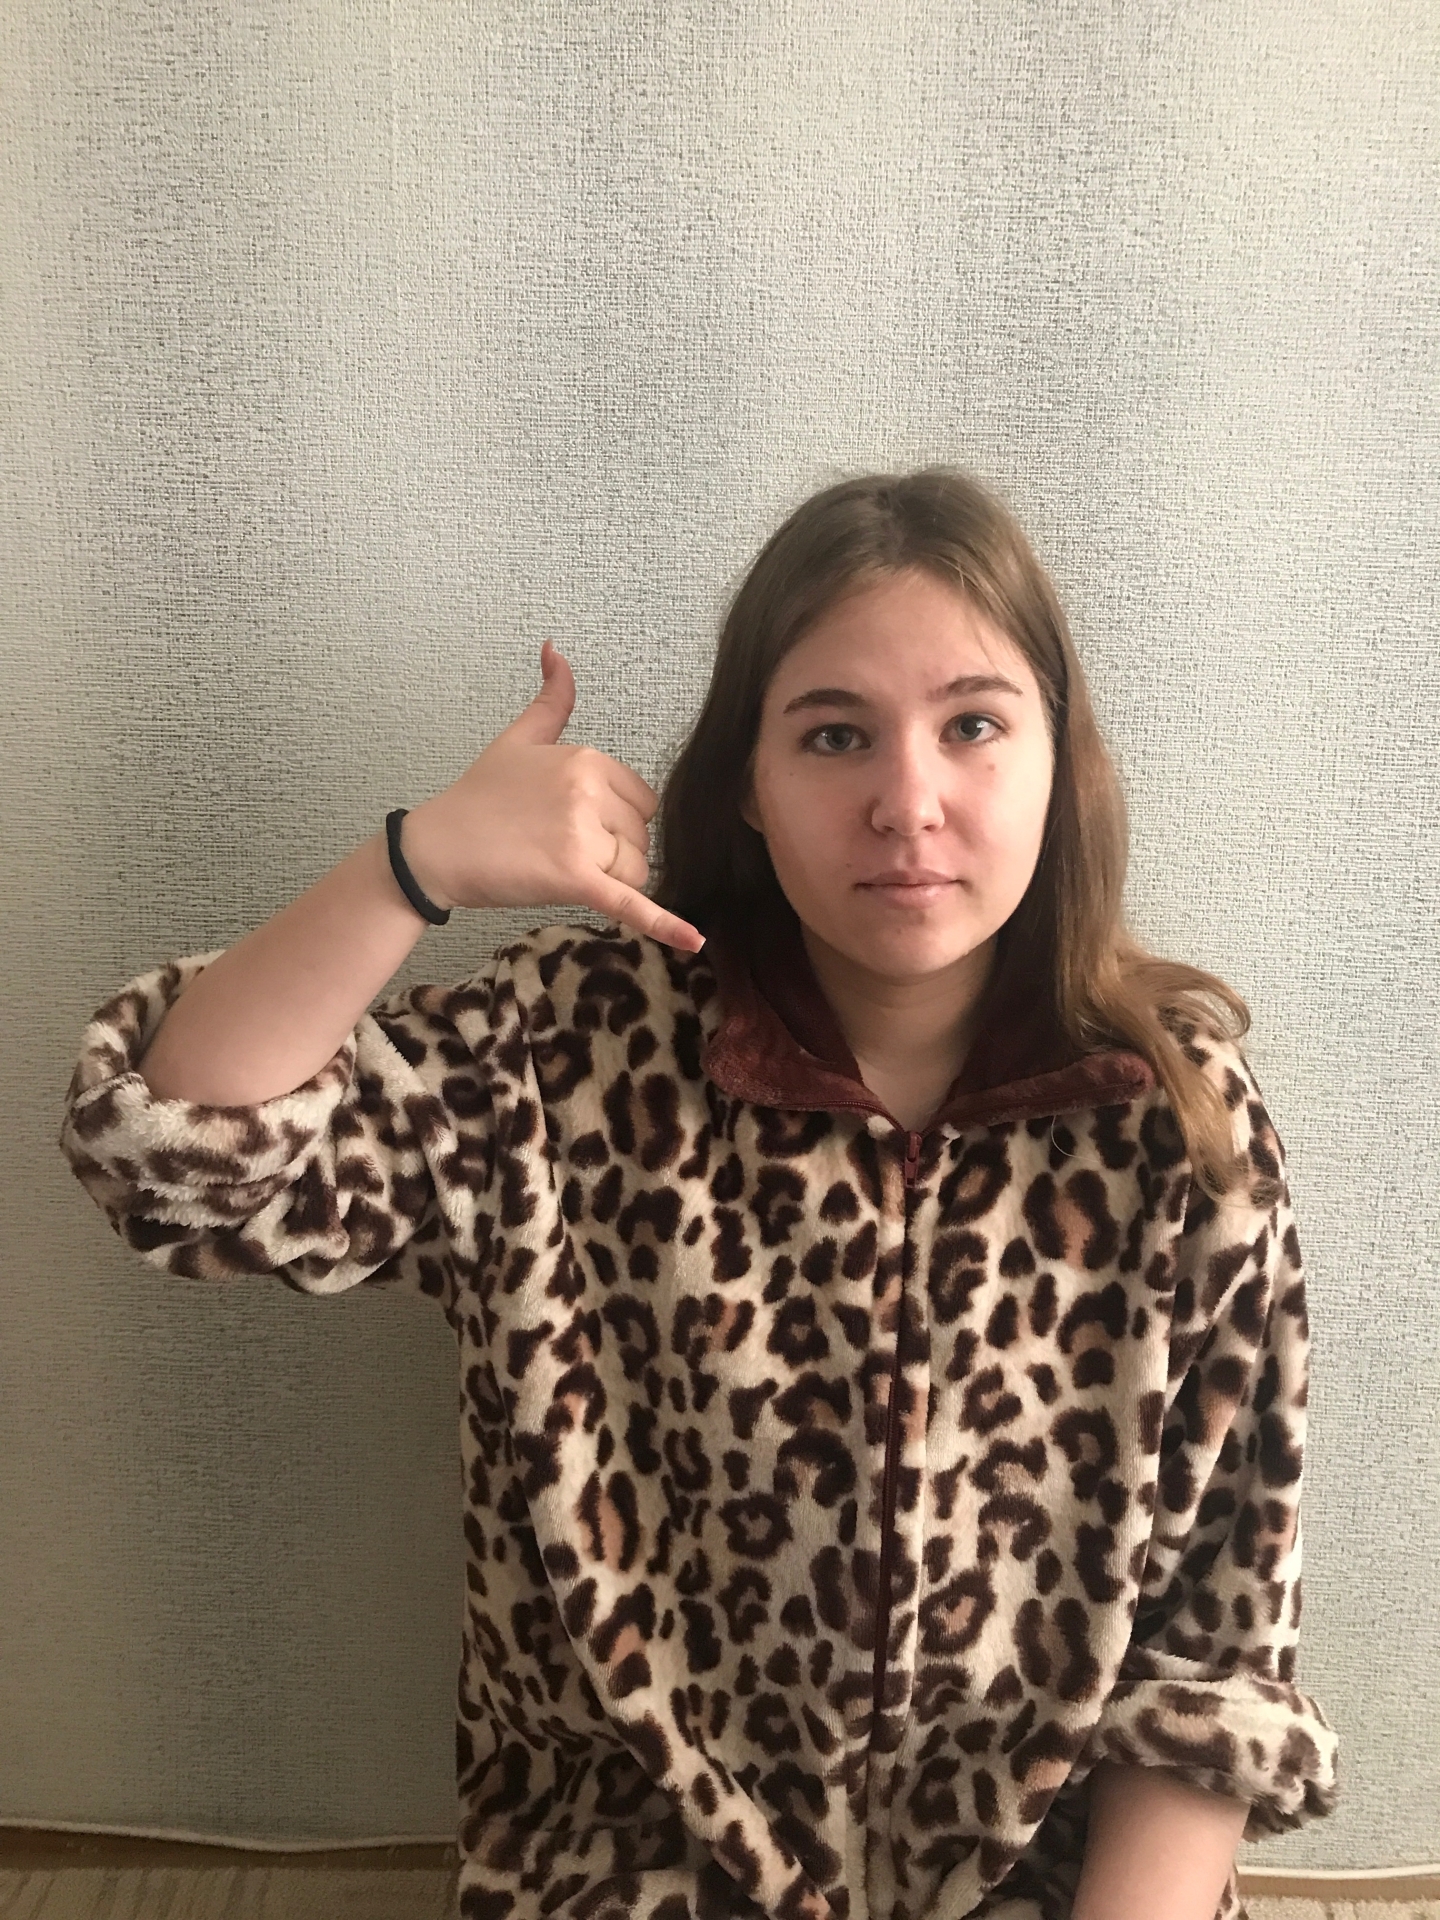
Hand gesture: call